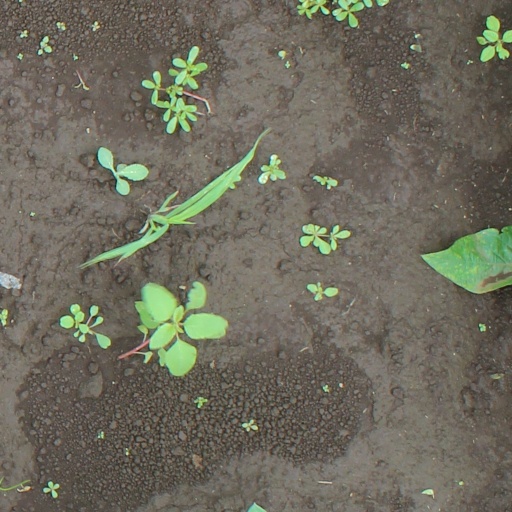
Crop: soybean